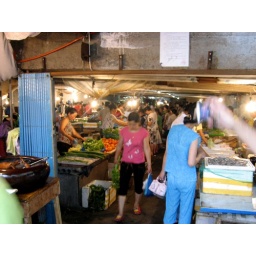
market under the bridge